Tennessee

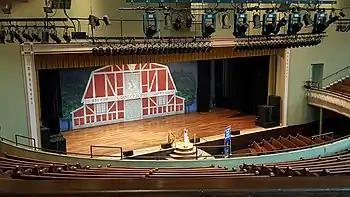
The "Grand Ole Opry", which was recorded in Nashville's Ryman Auditorium from 1943 to 1974, is the longest-running radio broadcast in US history.

Until World War II, Tennessee, like most Southern states, remained predominantly agrarian. Chattanooga became one of the first industrial cities in the south in the decades after the Civil War, when many factories, including iron foundries, steel mills, and textile mills were constructed there. But most of Tennessee's industrial growth began with the federal investments in the Tennessee Valley Authority (TVA) and the Manhattan Project in the 1930s and 1940s. The state's industrial and manufacturing sector continued to expand in the succeeding decades, and Tennessee is now home to more than 2,400 advanced manufacturing establishments, which produce a total of more than $29 billion worth of goods annually.